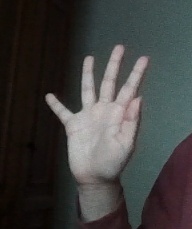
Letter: sheen